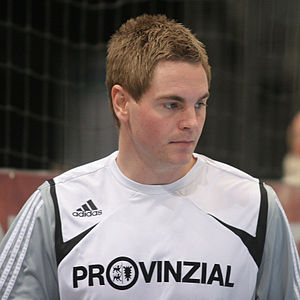
Andreas Palicka
Andreas Palicka i september 2008.
Andreas Palicka er en svensk håndboldspiller, der spiller for Rhein-Neckar Löwen. Han kom til klubben i 2016. Han har tidligere optrådt for H 43 Lund, Redbergslids IK, THW Kiel og Aalborg Håndbold.